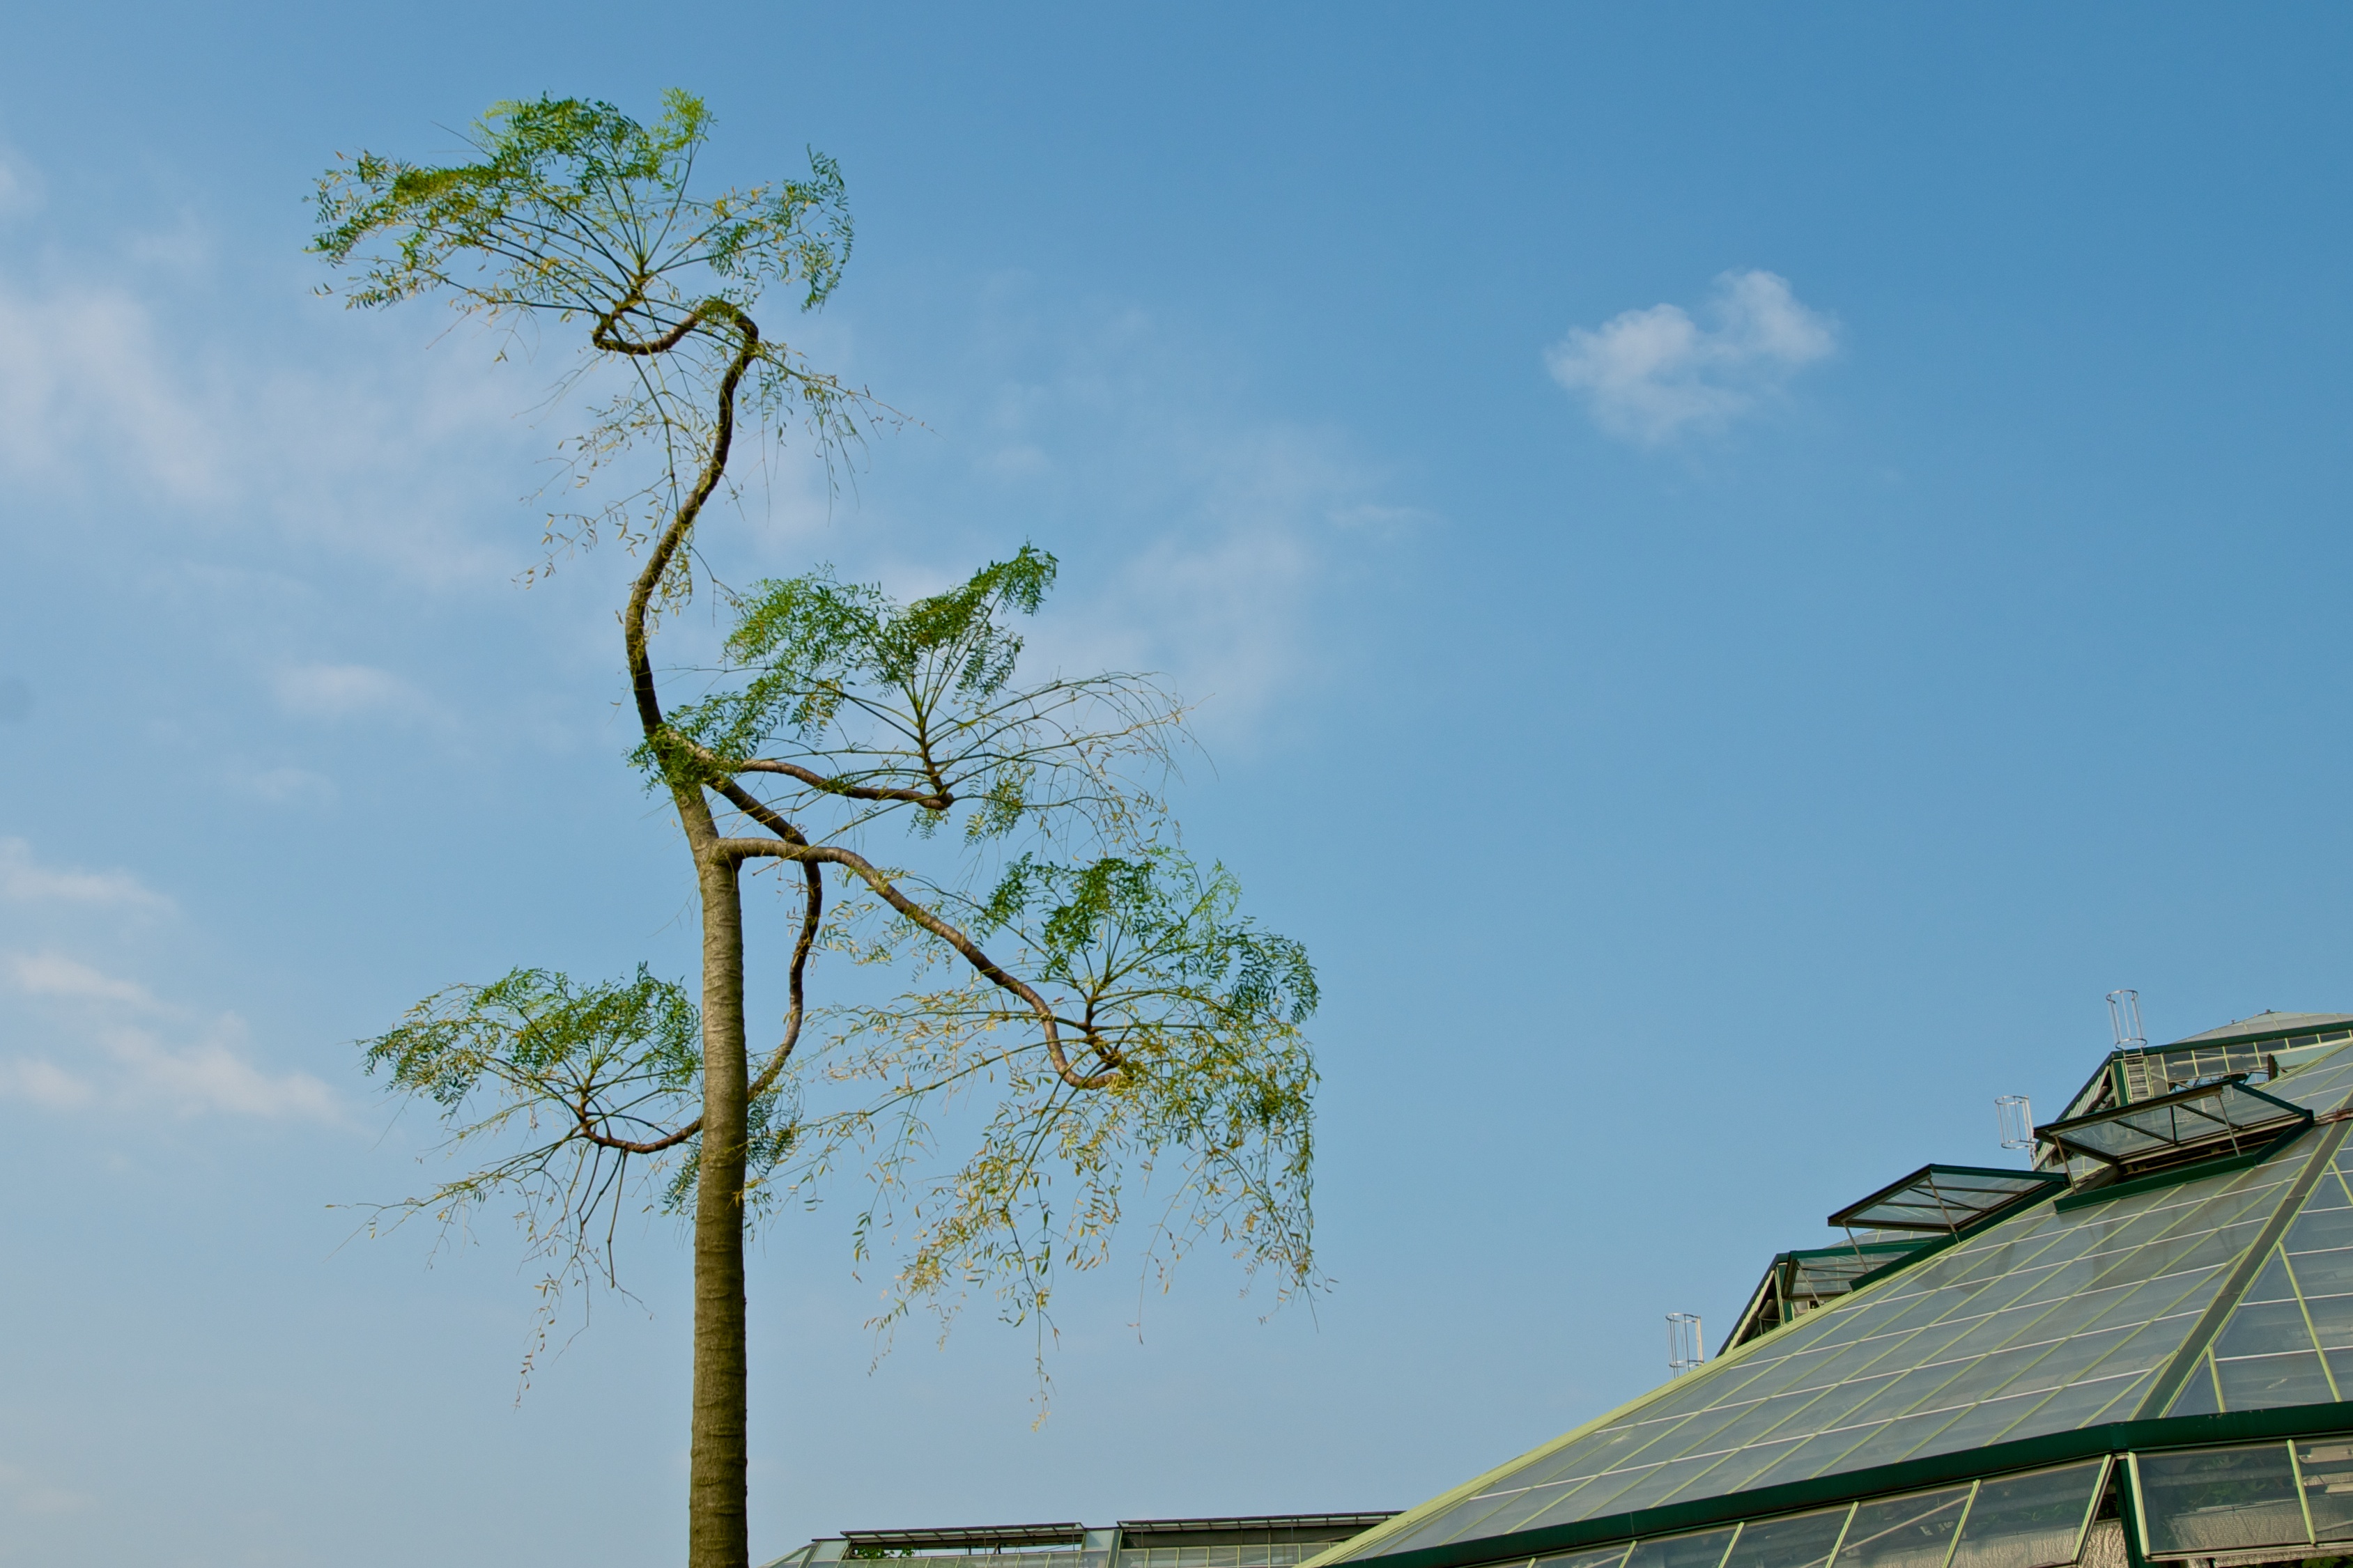
tree, nature, grass, cloud, plant, sky, flower, wind, green, blue, trees, canton, guangzhou, birthday, rural area, woody plant, arecales